E. S. Swayze Drugstore

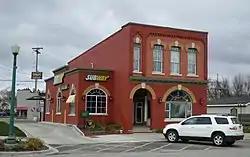
The lodge building in November 2014

The E.S. Swayze Drugstore in Otisville, Michigan, United States, also known as Otisville Mason Lodge No. 401, is a building from 1874. It was listed on the National Register of Historic Places in 1982 and designated as a Michigan State Historic Site in 2010.